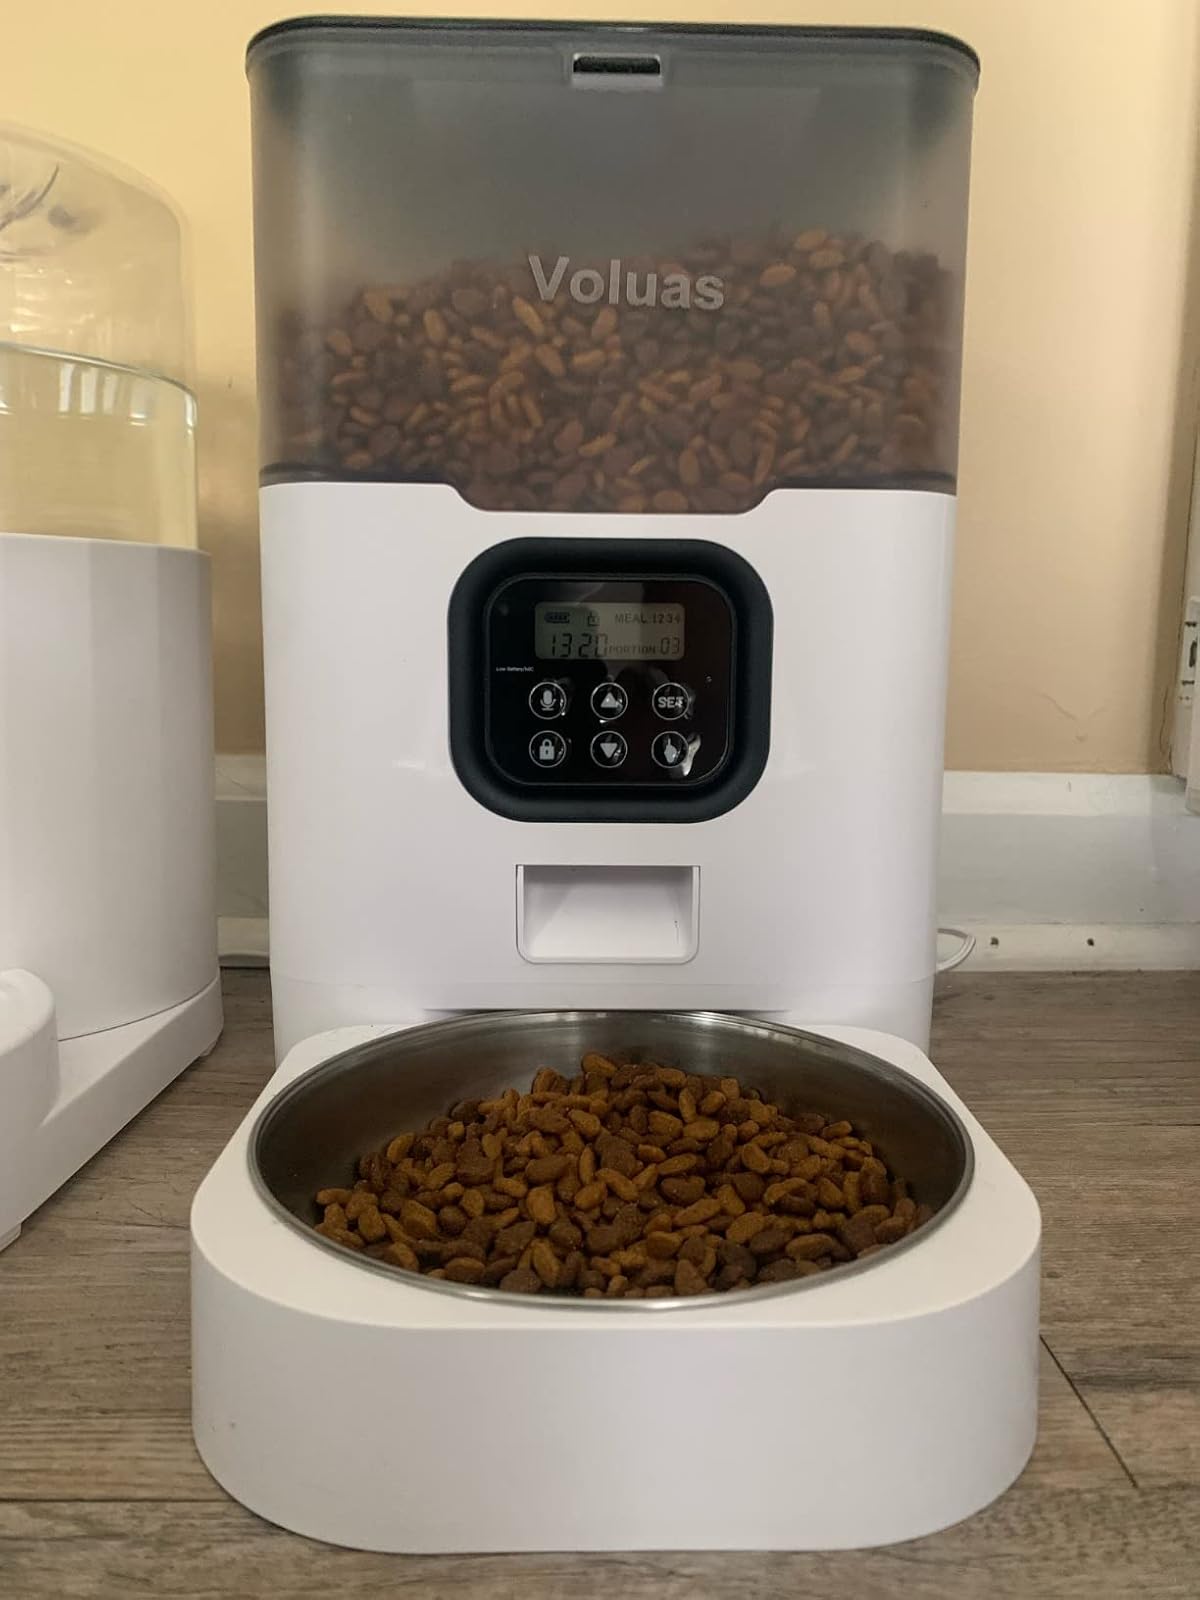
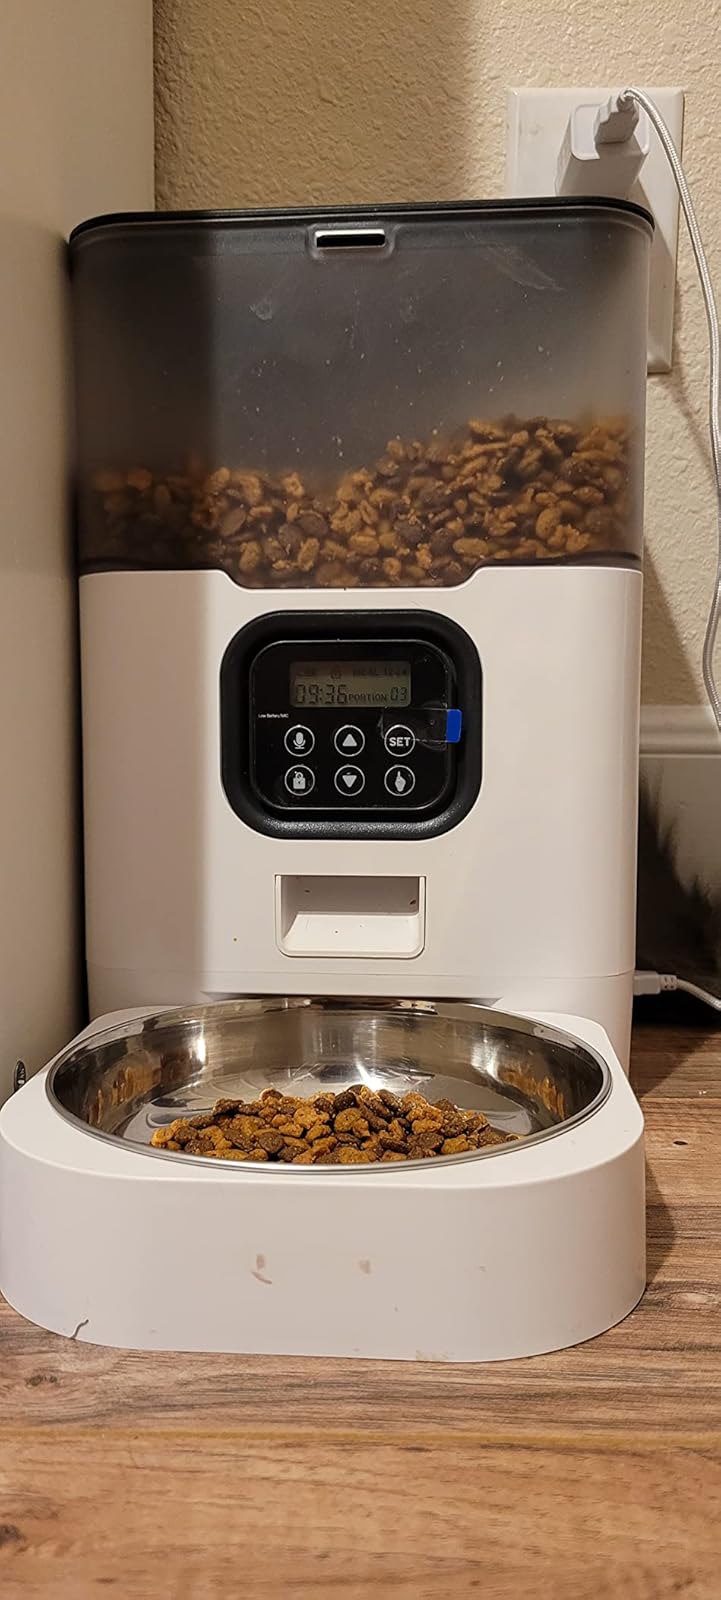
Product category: items_feeder
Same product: yes